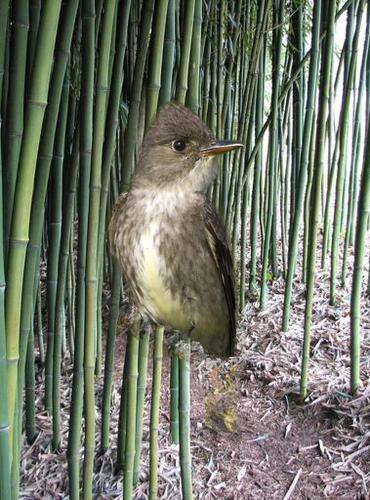
Bird species: Olive_sided_Flycatcher
Bird type: landbird
Background: land